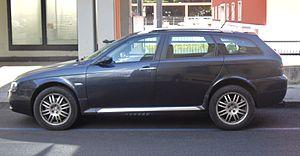
L'Alfa Romeo 156 est une automobile produite par le constructeur Alfa Romeo de 1997 à 2007. Élue voiture de l'année 1998, elle symbolise à cette époque le renouveau de la marque, après quelques années de morosité. Elle a été dessinée par le designer italien Walter da Silva, qui travaille aujourd'hui chez Audi après être passé par Seat.